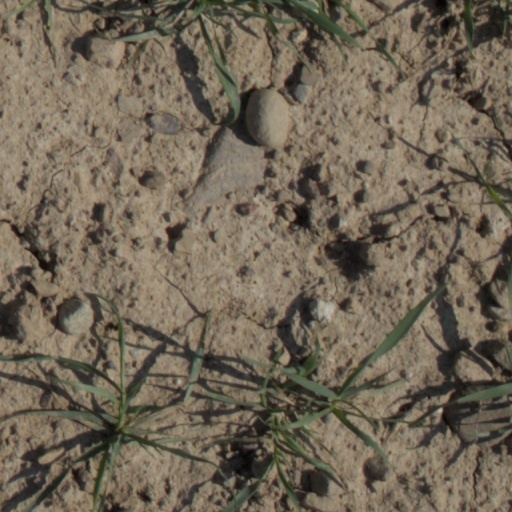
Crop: wheat